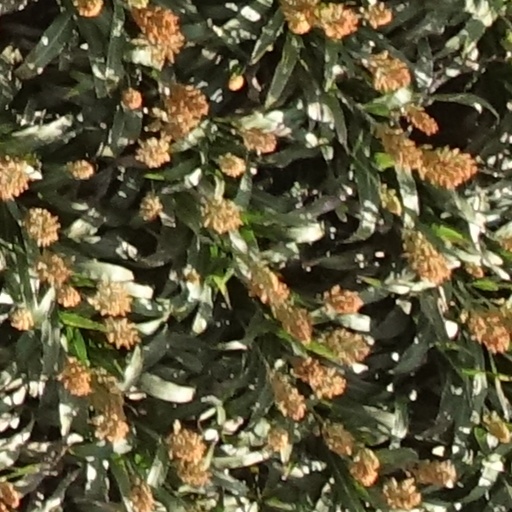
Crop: sorghum